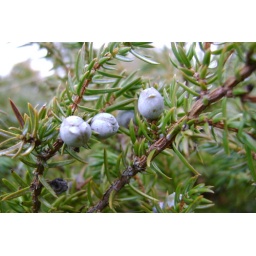
The little blue wonders were quite vivid against he green background.